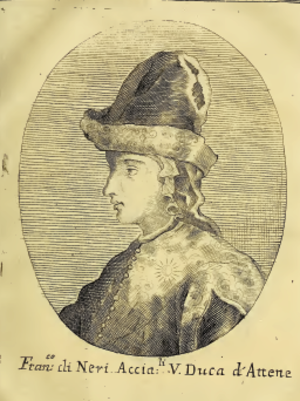
Francesco Iᵉʳ Acciaiuoli est duc titulaire d'Athènes de 1451 à 1454.